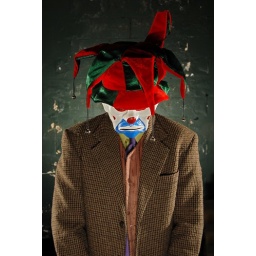
bare flashes left and right 1/16. Shoot through umbrella center just above camera. small bare flash on back wall